London School of Commerce

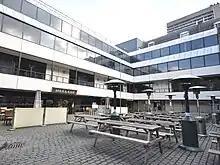
Chaucer House campus.

The main LSC campus is located in the vicinity of London Bridge. A subsidiary campus was located for a while in Hannibal House, in the Elephant and Castle district of London, while another can be found at nearby Pocock House on Southwark Bridge Road. Additional classroom facilities are located close to London Bridge Station in Melior Street and Fenning Street. LSC London offers BA, MSc and MBA programmes in Business Management, Finance, Marketing and IT.